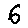
Label: 6